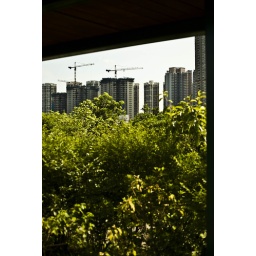
the building in forest